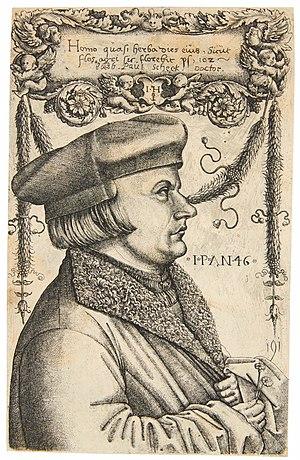
Johannes Josef Pfefferkorn, né en 1469 et mort le 22 octobre 1524 à Cologne, est un polémiste rhénan.